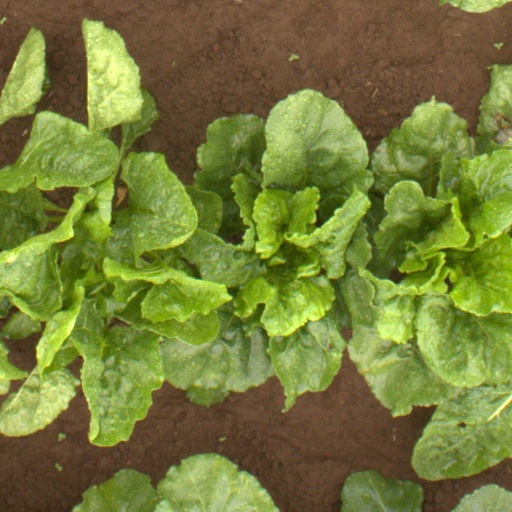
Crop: sugar beet